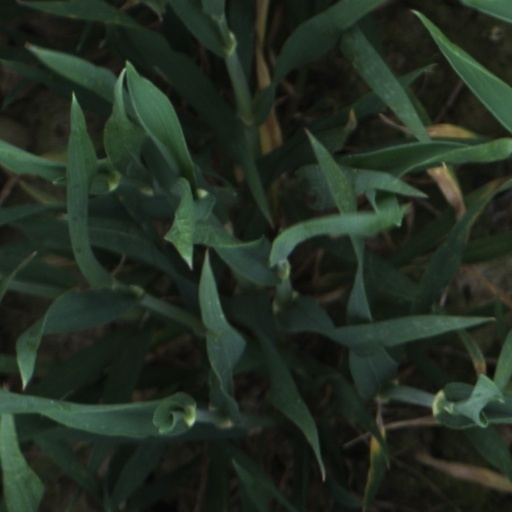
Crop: wheat